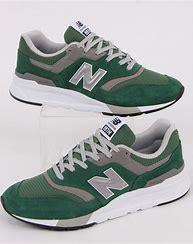
Brand: New
Model: Balance New Balance 997 Marathon